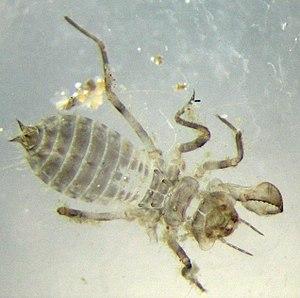
Naïade est le terme utilisé pour les larves de certains groupes d'insectes aquatiques. Cela comprend les odonates, les éphémères et les plécoptères. Ces larves sont adaptées à la vie aquatique et ne ressemblent aucunement à l'adulte aérien.